Platygonus compressus

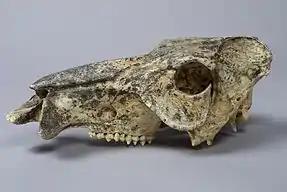
"Platygonus compressus" skull

Platygonus compressus, the flat-headed peccary, is an extinct mammal species from the Tayassuidae family that lived in North and South America during the Pleistocene. It was first described in 1848 by John L. Leconte.